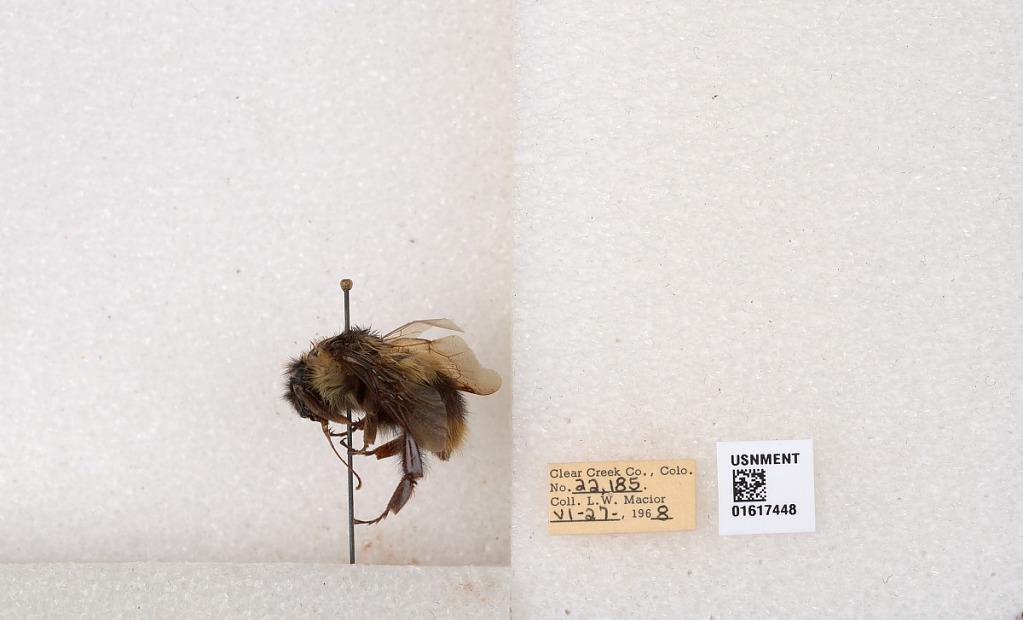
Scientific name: Bombus kirbyellus
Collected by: L. Macior
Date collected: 1968-6-27
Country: United States
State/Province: Colorado
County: Clear Creek
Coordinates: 39.6891, -105.644